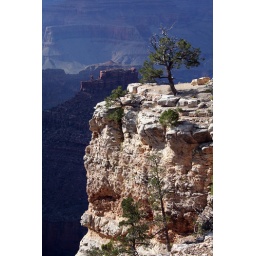
Sturdy little trees cling to the edge of the walls of the Grand Canyon, unaffected by vertigo or fatigue.